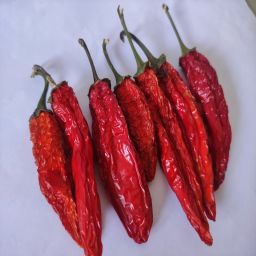
Crop: New Mexico Green Chile
Quality: Dried